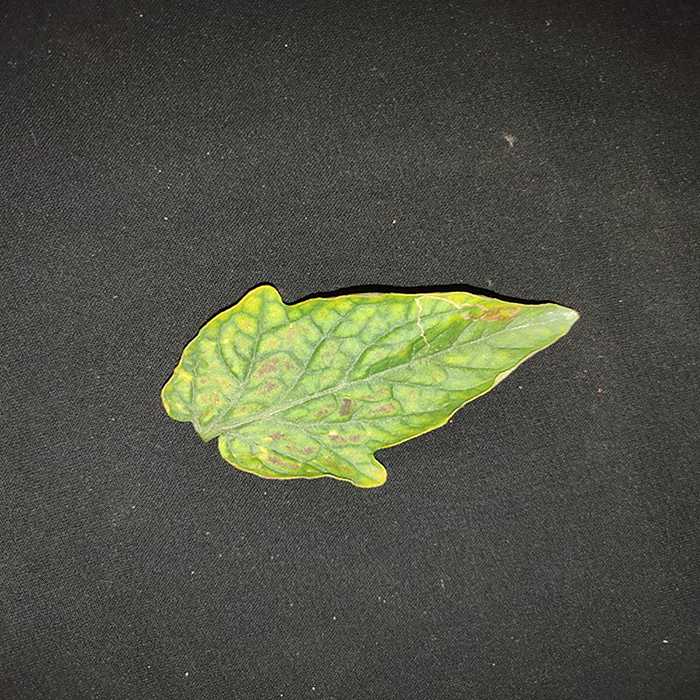
Plant: Tomato
Label: Tomato spotted wilt